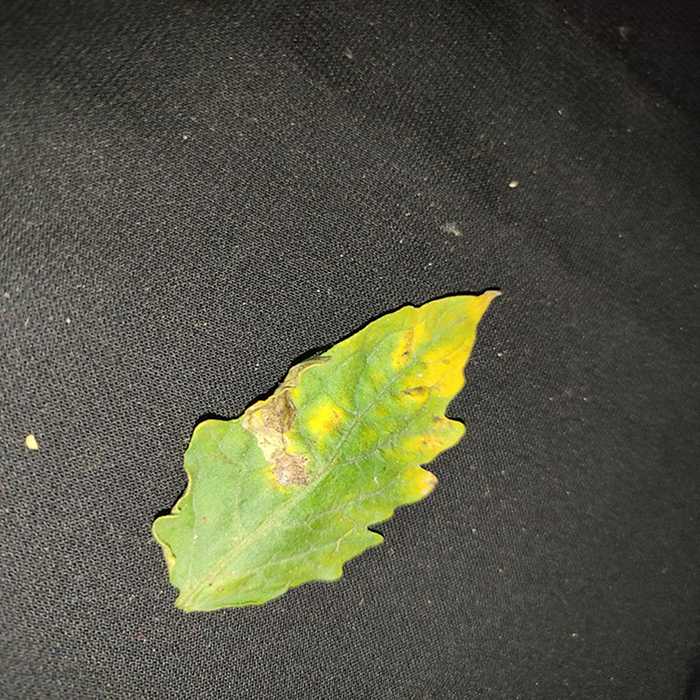
Plant: Tomato
Label: Tomato Bacterial spot